Pascal Le Corre

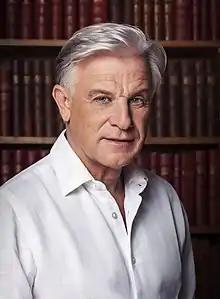
Pascal Le Corre in 2016

Pascal Le Corre studied the piano at the Conservatoire de Paris with Pierre Audon and Aldo Ciccolini (about whom he wrote the book "Aldo Ciccolini. Je suis un lirico spinto..."), chamber music with Jean Hubeau, musical analysis with Betsy Jolas, piano accompaniment with Jean Koerner and instrumentation with Marius Constant. He won prizes at the 1984 "Maria Callas international piano competition" in Barcelona and was a scholarship holder of the "Yehudi-Menuhin-" and the "Georges-Cziffra-Foundation" and the "Action Musicale Philip Morris" and obtained the teaching master for piano, piano accompaniment and chamber music.